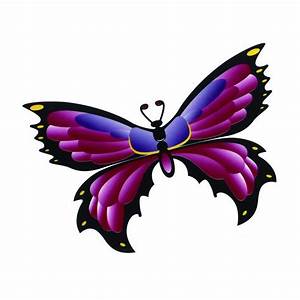
Label: butterfly